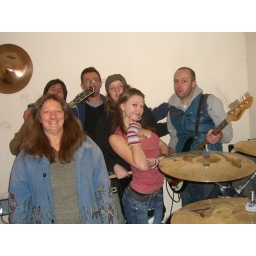
Pity about Chris being obscured by Jerry's guitar in this, as Priya has clearly got over her hat &amp;quot;problem&amp;quot;.